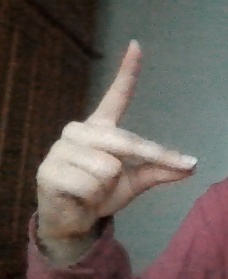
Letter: ta